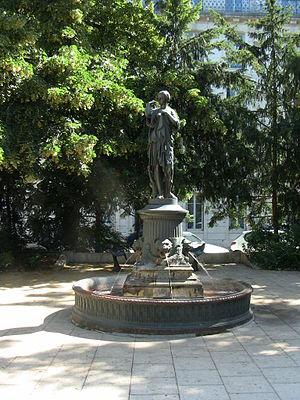
La fontaine de Diane à Besançon.
Le square Saint-Amour est un jardin de la ville de Besançon
La ville de Besançon compte de nombreuses fontaines publiques, dont une majorité comporte un intérêt patrimonial et artistique conséquent. Monumentales, plus modestes, ou atypiques, elles se concentrent principalement au cœur et autour de la Boucle et de Battant, correspondant aux quartiers historiques et touristiques. Initialement allouées à la desserte populaire de l'eau avec beaucoup de structures anciennes encore bien conservées aujourd'hui, elles ont évolué à l'époque contemporaine en ayant désormais un caractère presque strictement ornemental. Si la plupart ont été distinguées par le ministère de la Culture en étant classées et que d'autres sont devenues des symboles emblématiques de la Cité à l'instar de la fontaine place de la Révolution ou plus ludiques comme celle de la promenade Chamars, toutes forment une partie majeure de la richesse architecturale et de l'identité locale. Ainsi les fontaines, par leur multitude et leur beauté additionné à la topographie, ont donné à la capitale comtoise son surnom de petite Rome.
Besançon est riche des nombreuses fontaines et sculptures réparties dans différents quartiers de la ville. Aux sculptures décoratives et commémoratives s'ajoutent les fontaines dont les plus anciennes ont perdu leur rôle social pour devenir ornementales. Des cadrans solaires, fresques et trompe-l'œil décorent aujourd'hui façades et fenêtres.